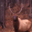
Label: deer